Dapdap Elementary School

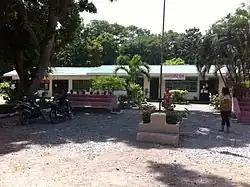
Front quadrangle of Dapdap Elementary School.

Dapdap Elementary School is a public elementary school in the town of Tangalan. It is under the Department of Education, district of Tangalan, division of Aklan, Region VI.